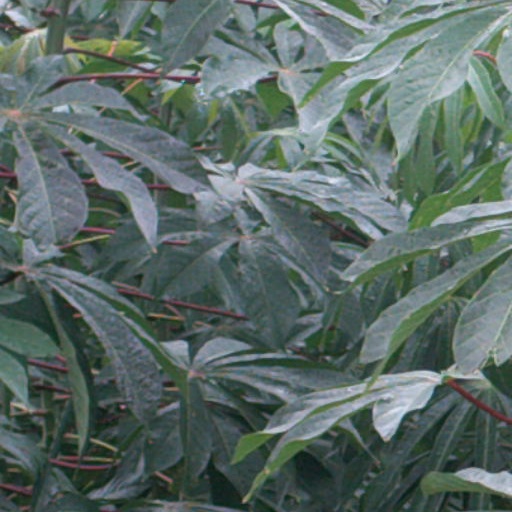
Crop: cassava